1923 in music

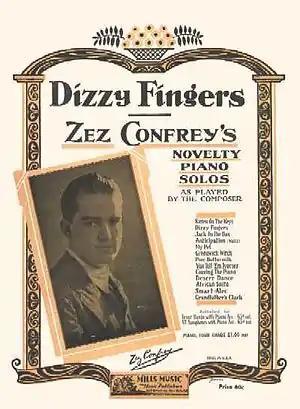
Zez Confrey's "Dizzy Fingers"

The following songs achieved the highest positions in "Joel Whitburn's Pop Memories 1890-1954" and record sales reported on the "Discography of American Historical Recordings" website during 1923.